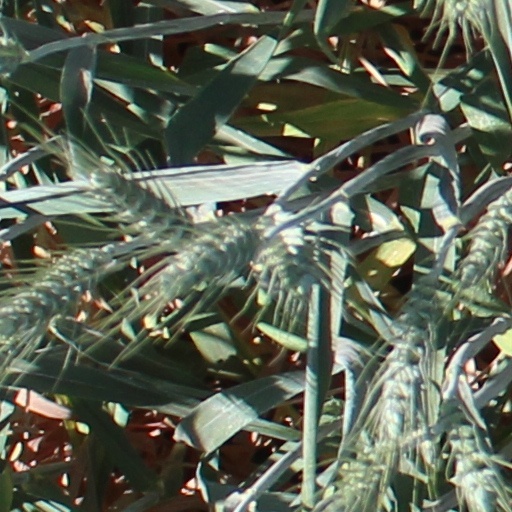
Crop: wheat